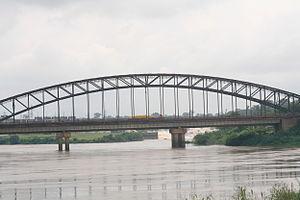
Pont allemand enjambant la Sanaga, à l'entrée d'Edea. Le barrage de la société d'aluminium ALUCAM, est en arrière plan.
Le Cameroun est un pays d'Afrique centrale. Il est cependant très étendu en latitude : riverain du bassin du Congo au sud, il atteint au nord les rives sahéliennes du Lac Tchad. Bordé par l'océan Atlantique, le pays est dominé par l'un des massifs montagneux les plus hauts d'Afrique. L'ensemble constitue une très grande variété de domaines bio-géographiques, si bien qu'on a pu parler d'une Afrique en miniature. Cette comparaison peut être poursuivie dans le domaine démographique : alors que l'ouest et le nord se rattachent aux hautes densités des pays du Golfe de Guinée, le sud et l'est connaissent les plus faibles densités de l'Afrique centrale.
Édéa 2ᵉ est l'une deux communes de la communauté urbaine d'Édéa, département de la Sanaga-Maritime dans la région du Littoral au Cameroun. Elle a pour chef-lieu le quartier d'Ékité.
Édéa est une communauté urbaine du Cameroun située dans la région du Littoral, sur le fleuve Sanaga et le long du transcamerounais, le chemin de fer reliant Douala à Yaoundé. C'est le chef-lieu du département de la Sanaga-Maritime.
La Sanaga est l'un des principaux fleuves du Cameroun, également appelé Djerem dans son cours supérieur.